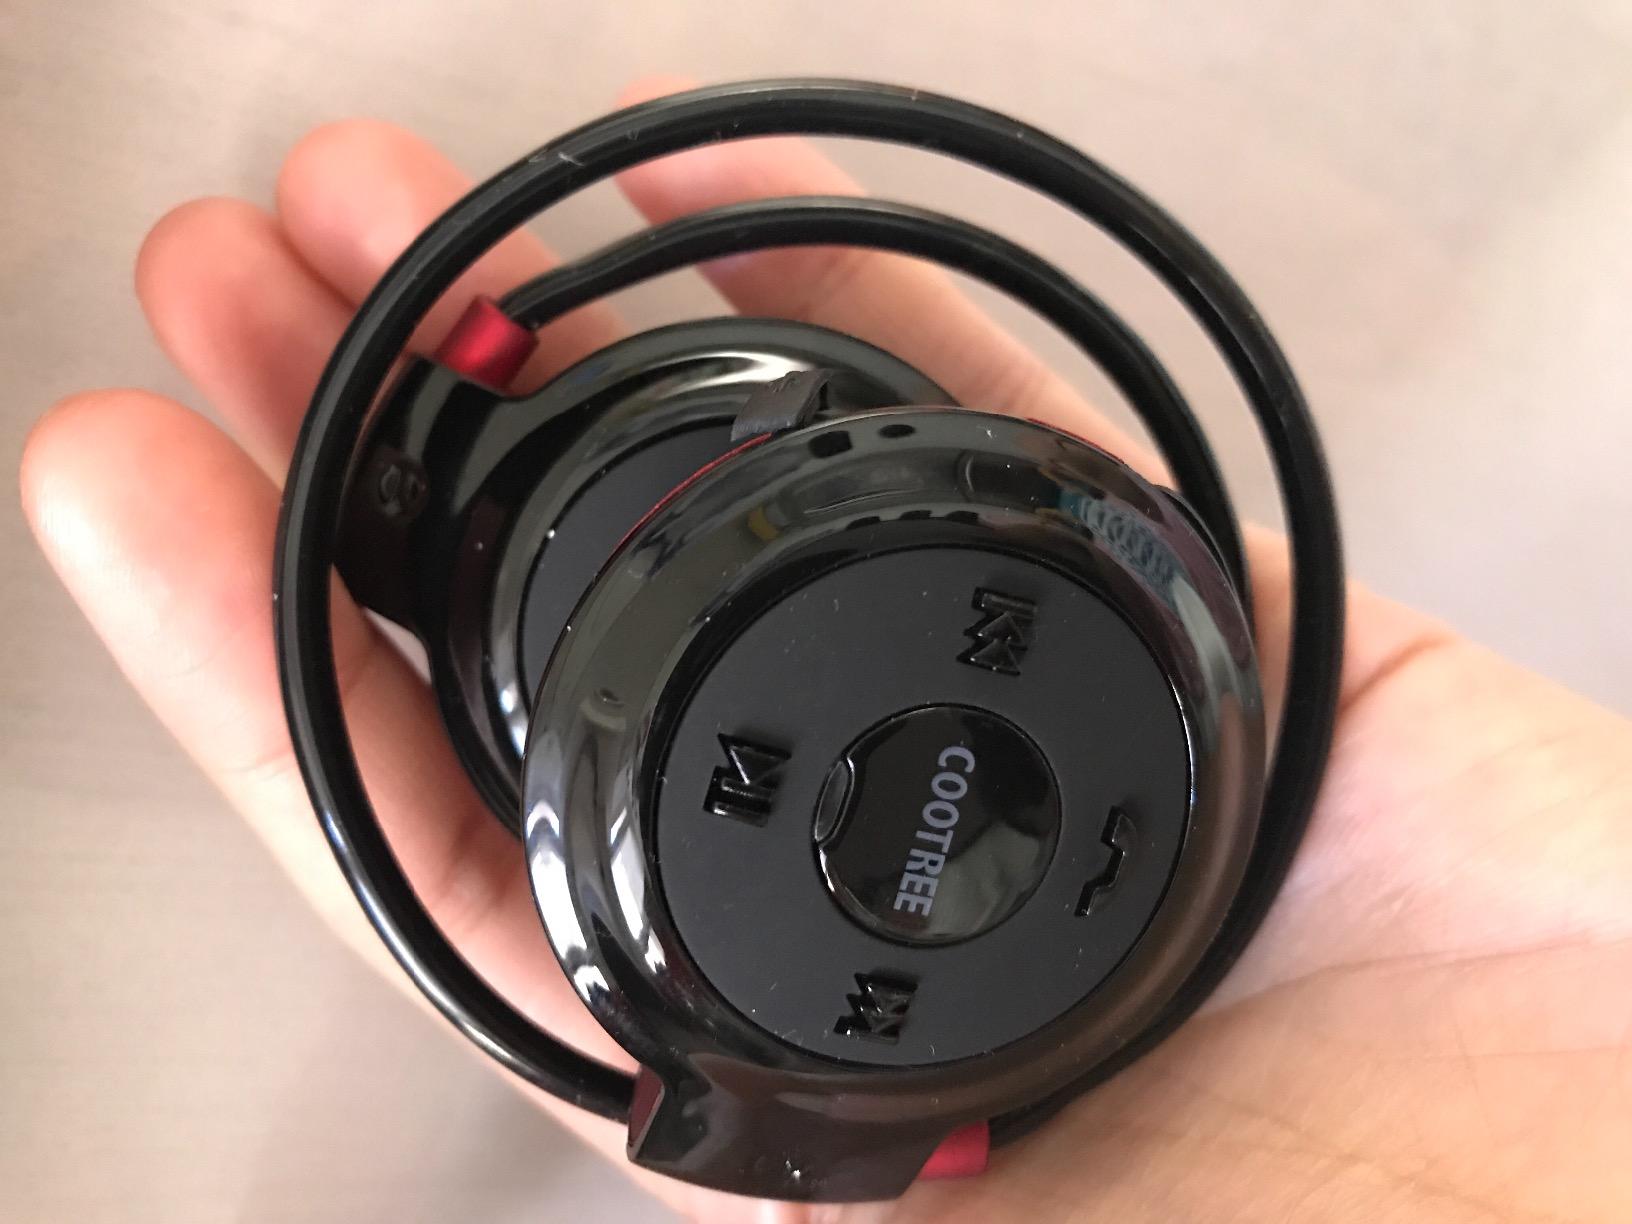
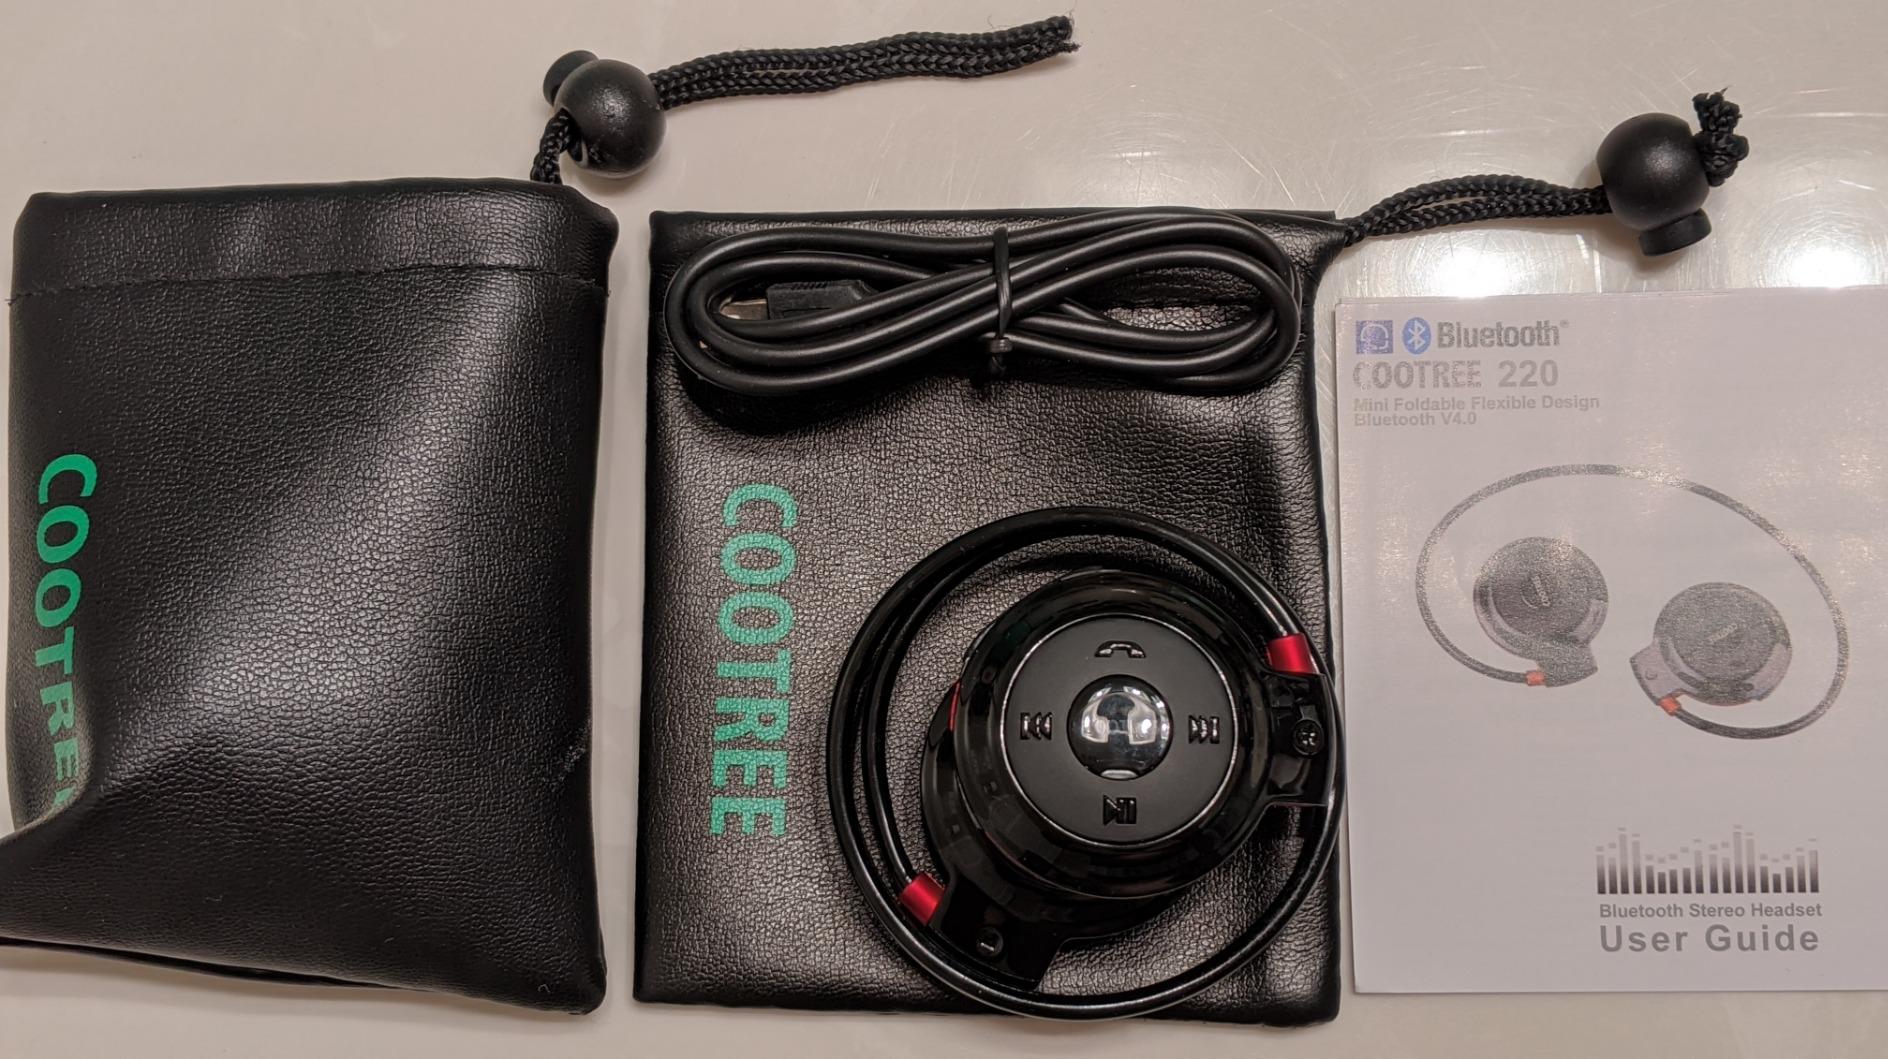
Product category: headphones
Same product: yes